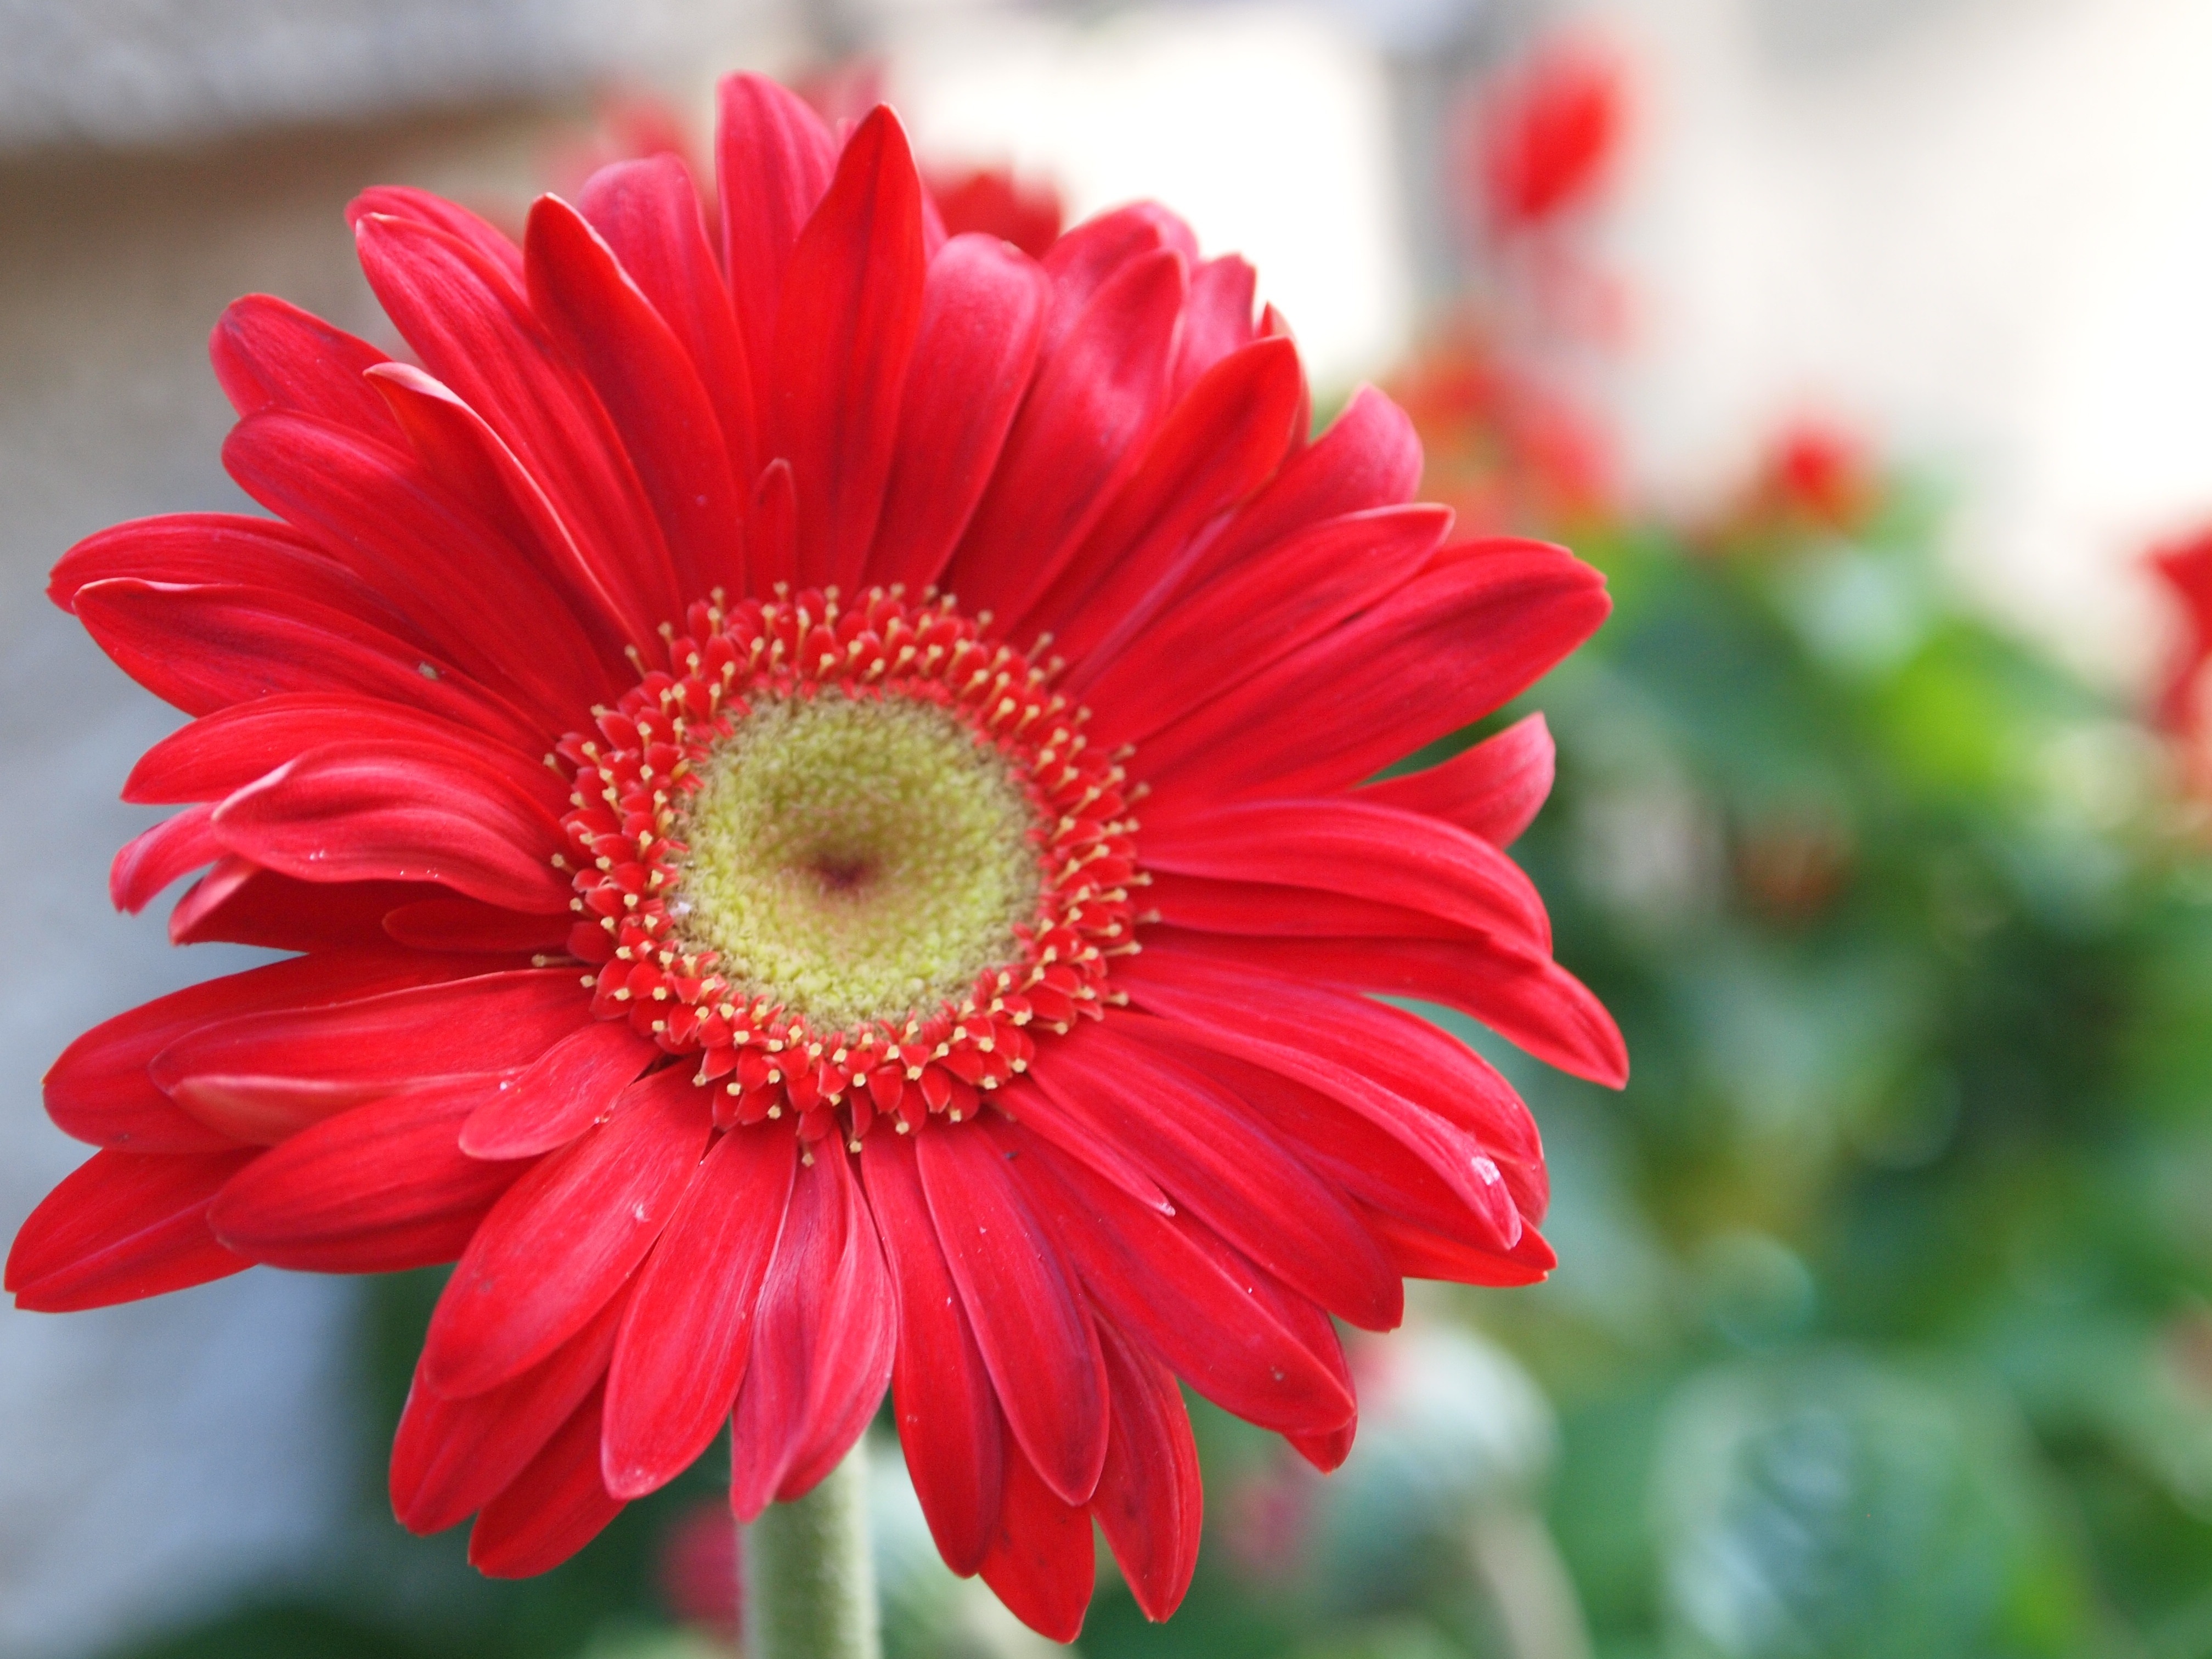
nature, blossom, plant, flower, petal, bloom, summer, floral, daisy, spring, green, red, color, macro, natural, blooming, colorful, garden, flora, botanical, close up, gerbera, gerber, macro photography, flowering plant, daisy family, city car, gerber daisy, asterales, annual plant, plant stem, land plant